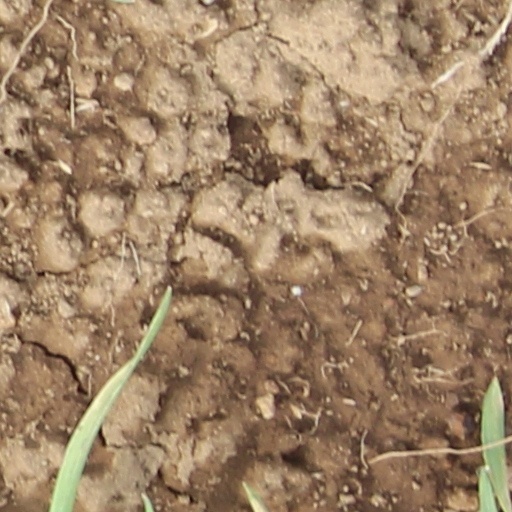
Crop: wheat